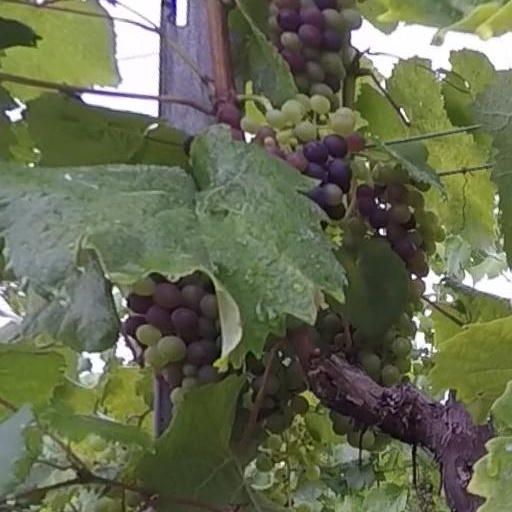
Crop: grape